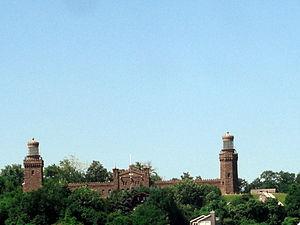
Le phare nord de Navesink, est l'un des deux phares nommés
Le phare sud de Navesink est l'un des phares nommés, situé à Highlands dans le comté de Monmouth, New Jersey. Il est inactif depuis 1953 et fait partie du Twin Lights State Historic Site.